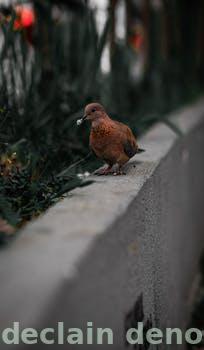
Label: Watermark